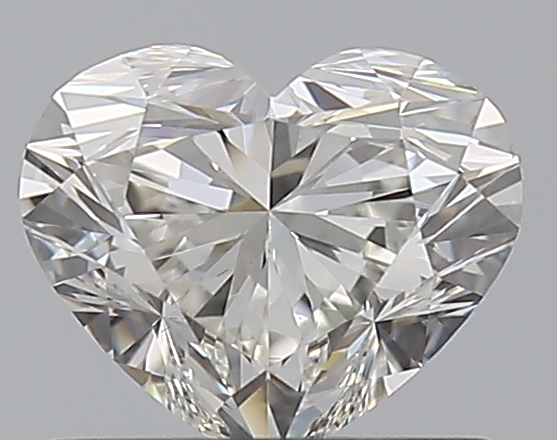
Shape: heart
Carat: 0.7
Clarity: VS1
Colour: H
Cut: EX
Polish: EX
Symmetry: EX
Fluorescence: N
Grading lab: GIA
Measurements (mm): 5.22 x 6.18 x 3.68